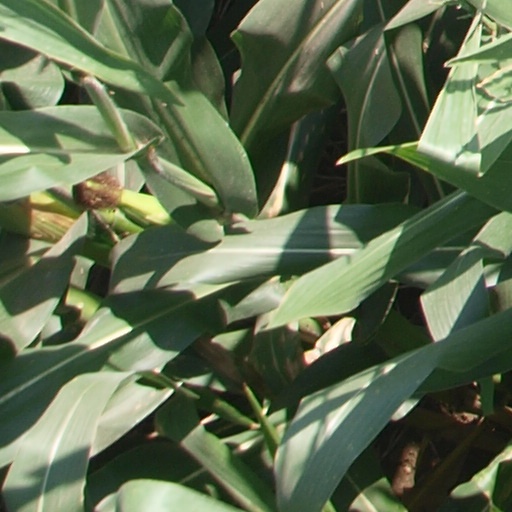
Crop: maize; corn